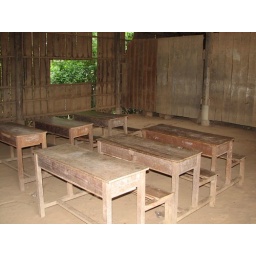
Old classroom in old building